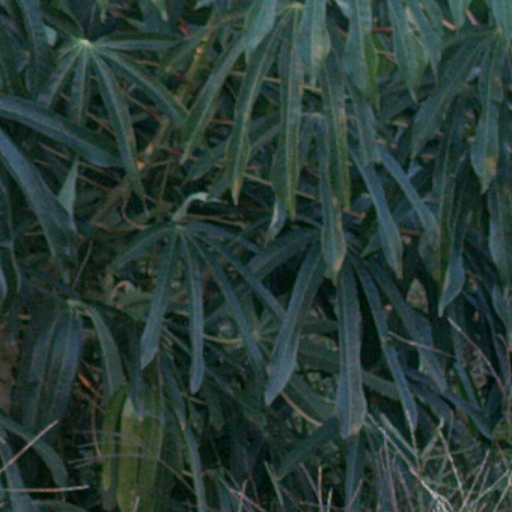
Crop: cassava